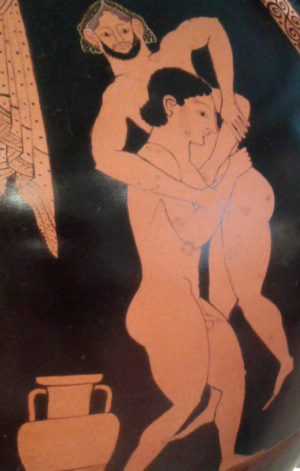
La lutte est une épreuve gymnique figurant au programme des Jeux olympiques antiques à partir des 18ᵉ jeux de 708 av. J.-C. Le vainqueur recevait une couronne d'olivier.